India–Iraq relations

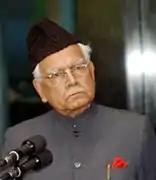
Former Minister for External Affairs K. Natwar Singh possibly received illegal kickbacks from Iraq over the Oil-for-Food Programme.

India's ties with Iraq suffered due to the UN sanctions on Iraq, but India soon developed trade within the Oil-for-Food programme, which permitted Iraq to export oil for essential goods. However, a 2005 investigation of the programme revealed that the then-Indian minister of external affairs Natwar Singh and the Congress party had possibly received kickbacks from the Baathist regime, leading to his resignation at the request of Prime Minister Manmohan Singh.